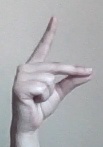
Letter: ta